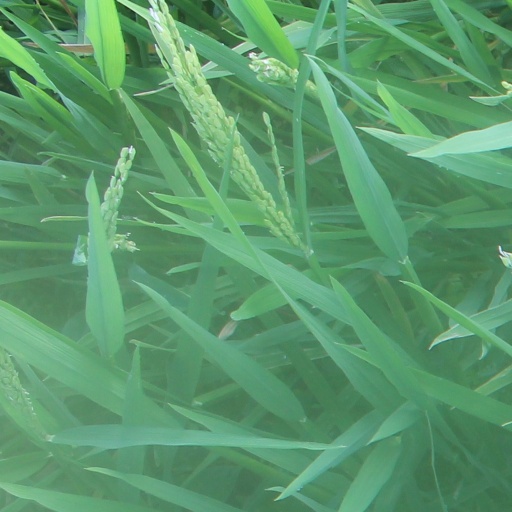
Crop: rice